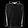
Label: Pullover